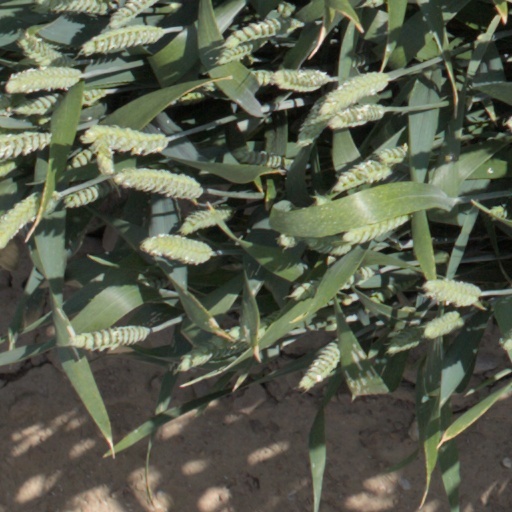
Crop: wheat